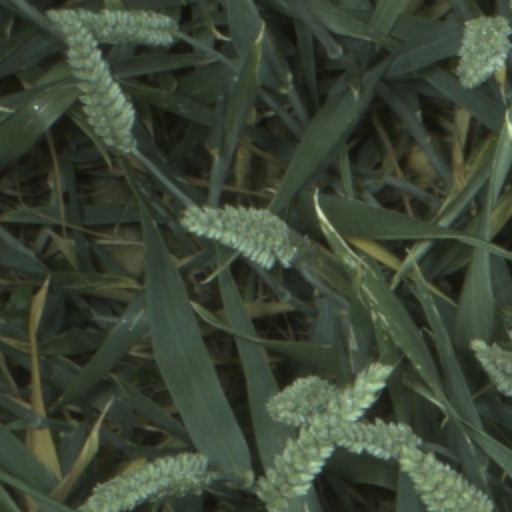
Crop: wheat